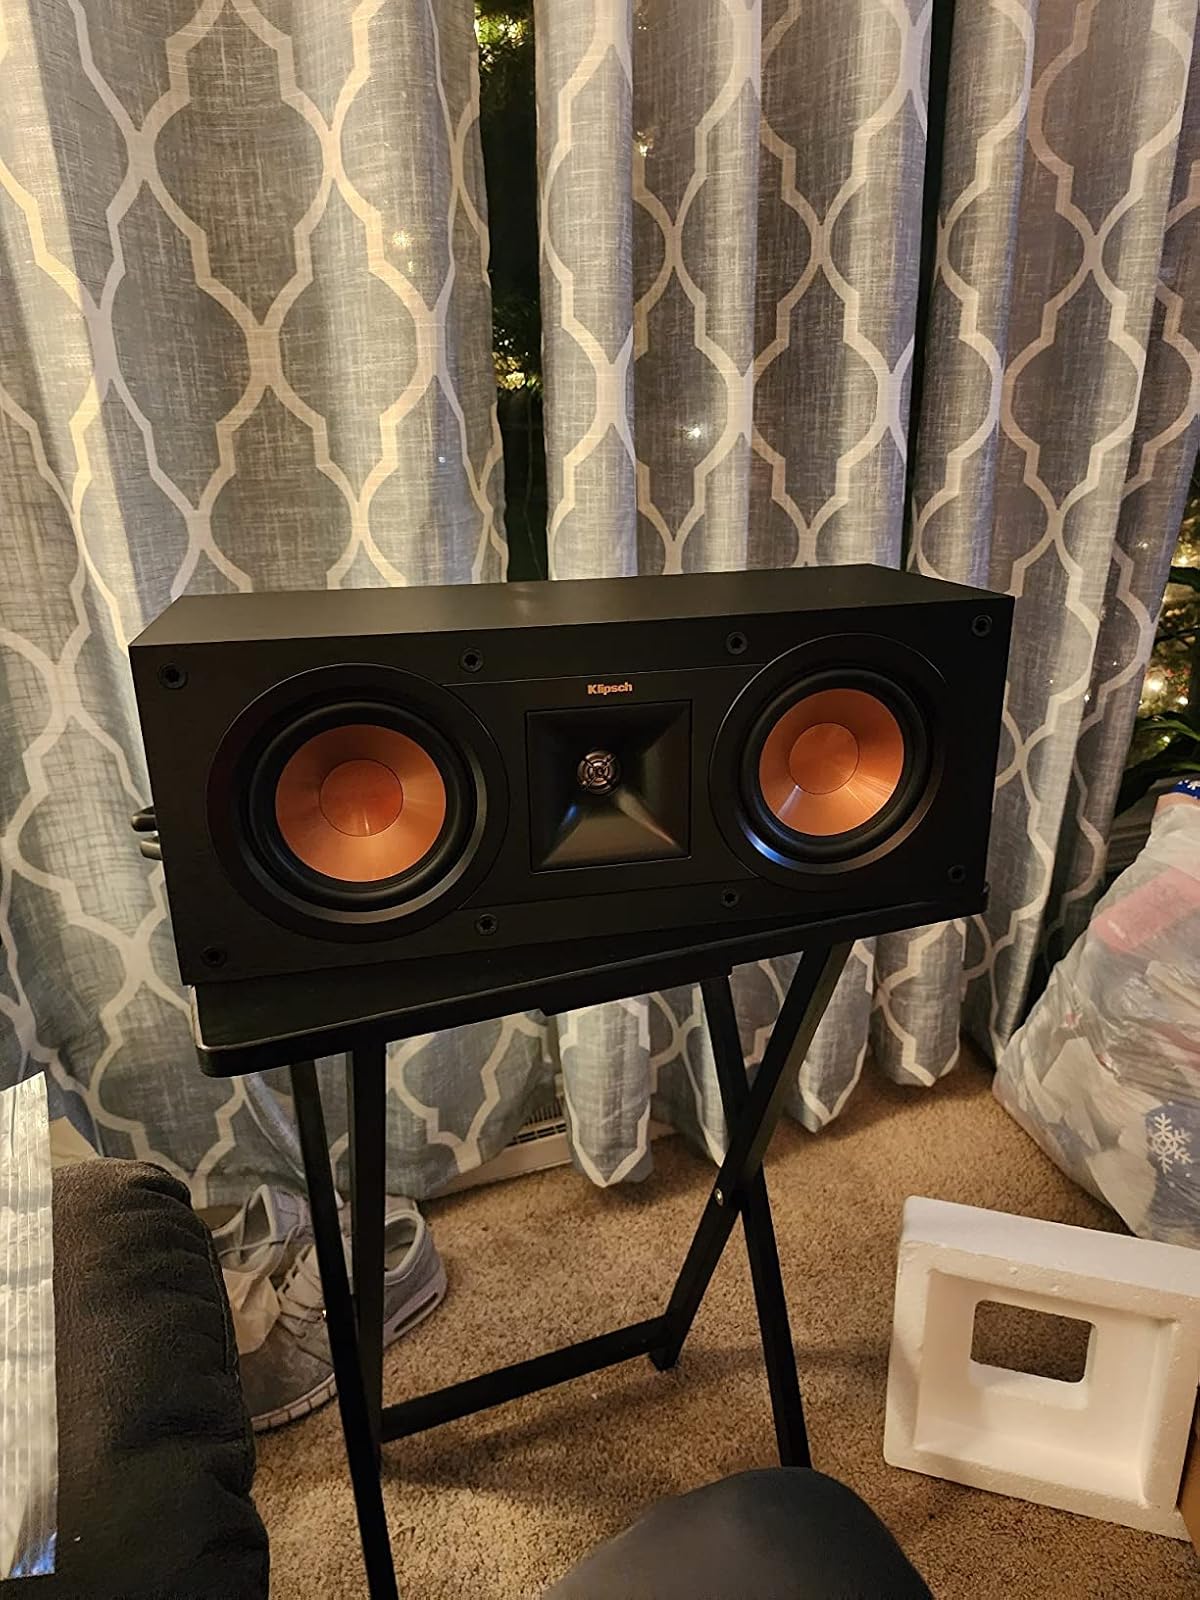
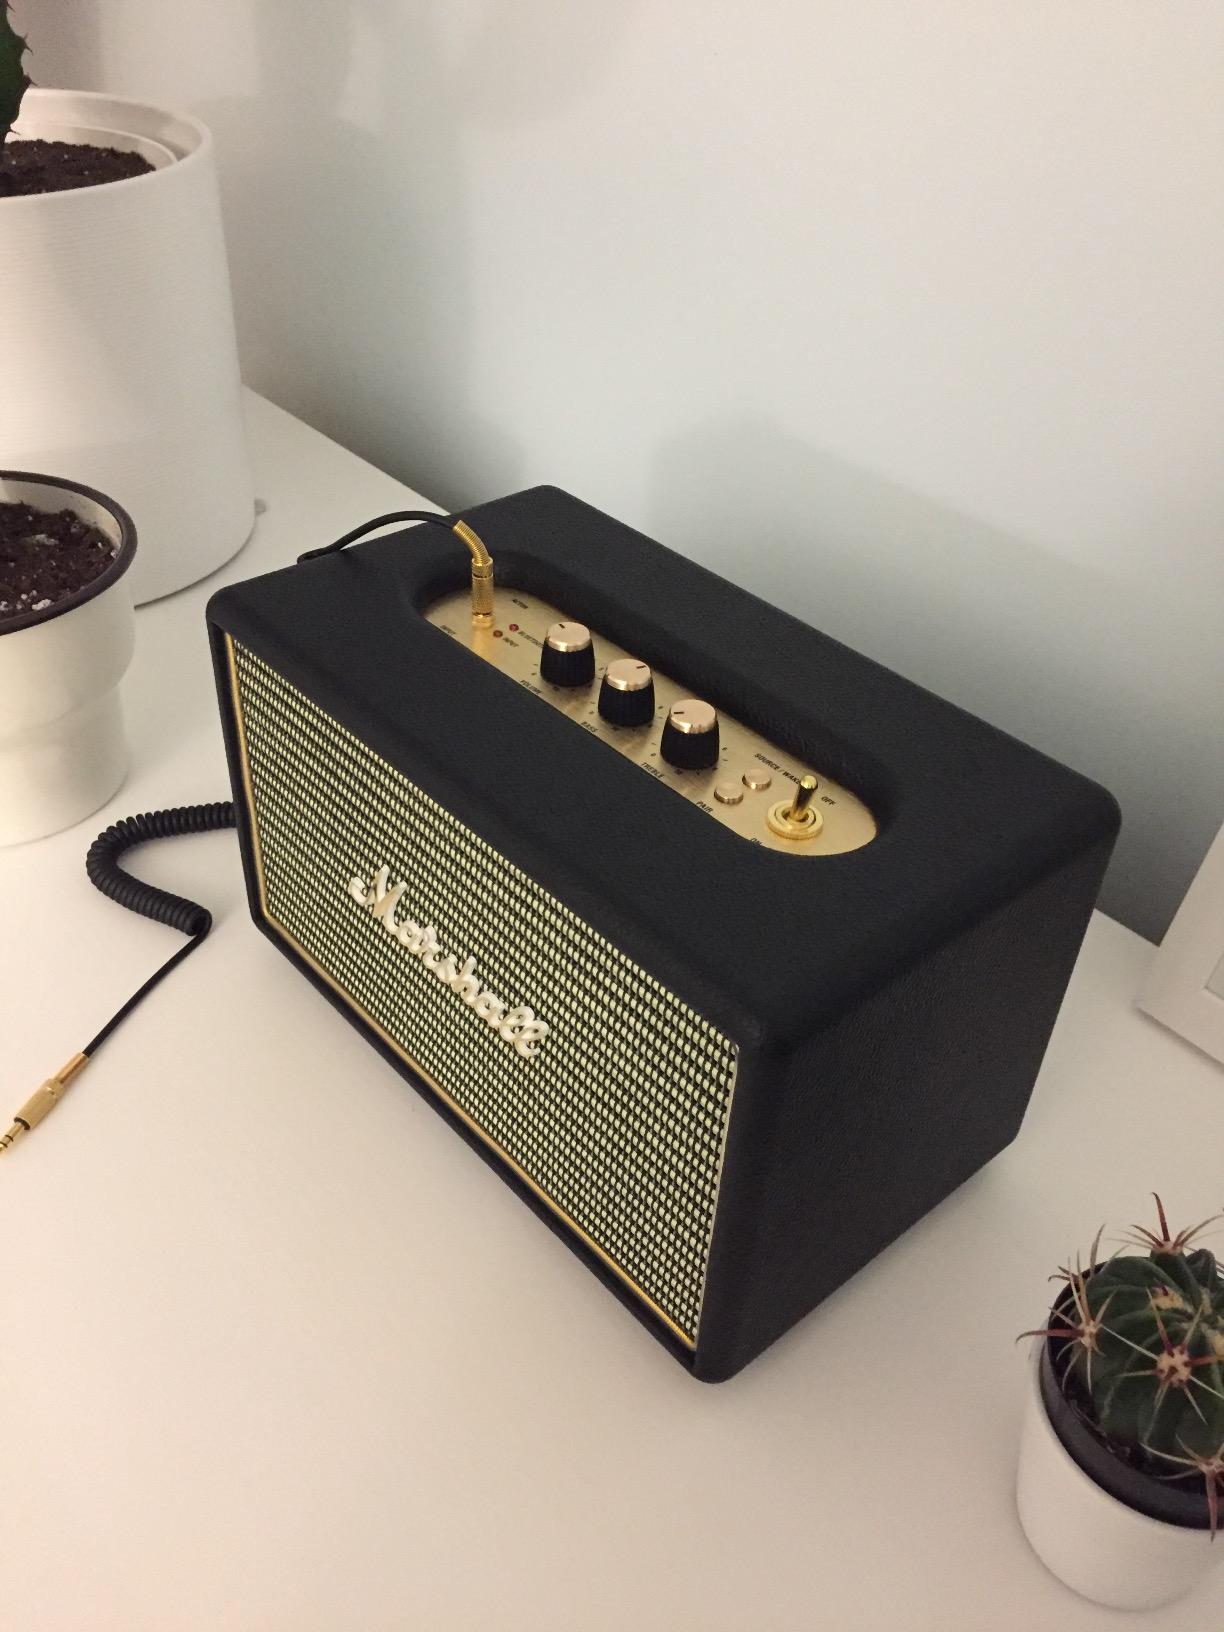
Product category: speaker
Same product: no